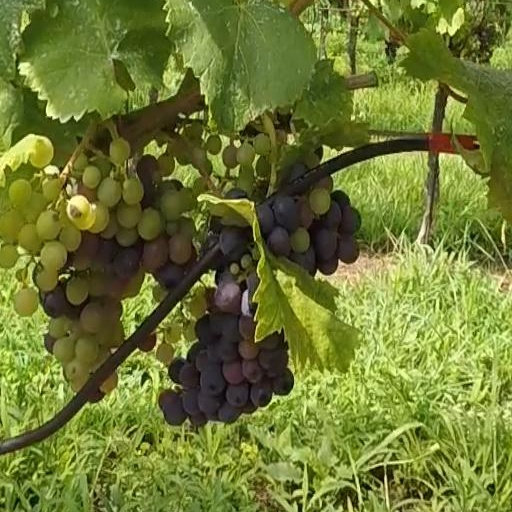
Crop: grape